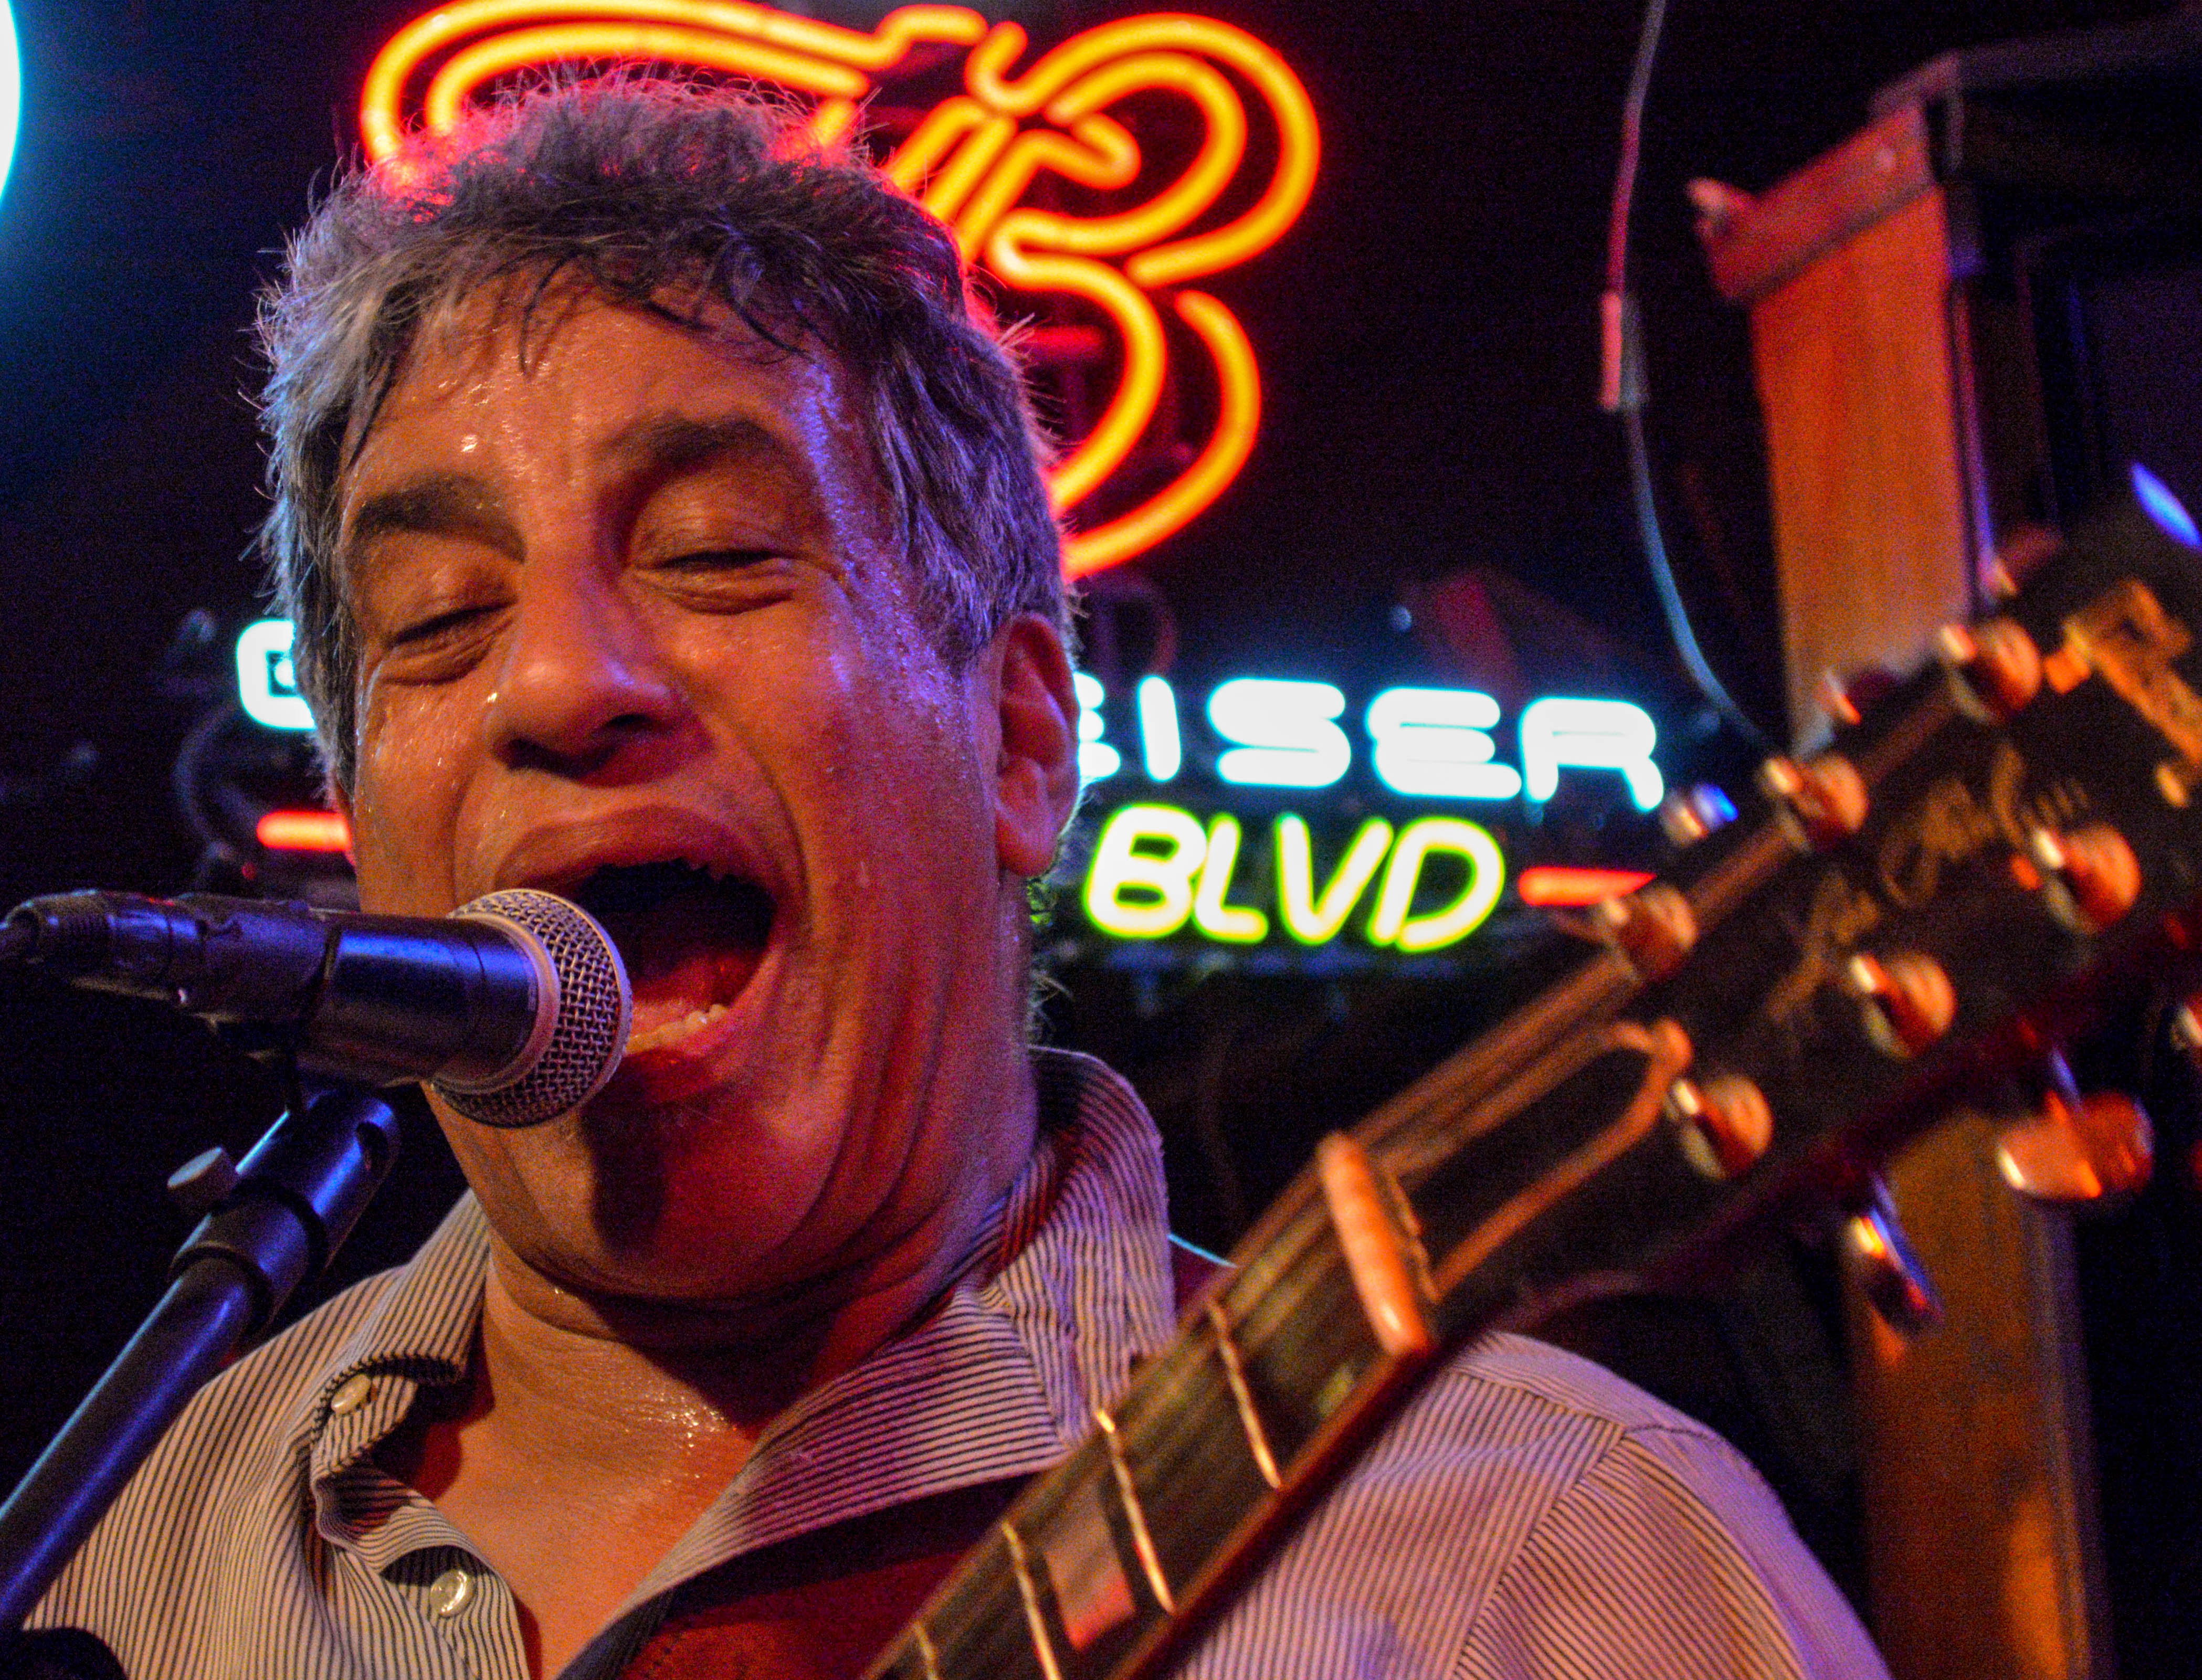
music, concert, musician, stage, performance, bassist, singing, guitarist, chriscainblues, entertainment, performing arts, singer songwriter, rock concert, musical ensemble, musical theatre